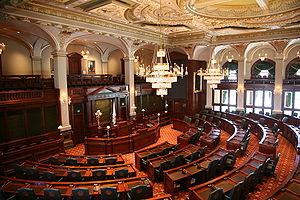
La Chambre des représentants de l'Illinois est la chambre basse de l'Assemblée générale de l'Illinois et la législature d'État de l'Illinois. Elle est créée par la Constitution de l'Illinois, en 1818.